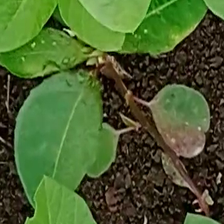
Weed species: Moti_dudhi(Euphorbia_geneculata_L)